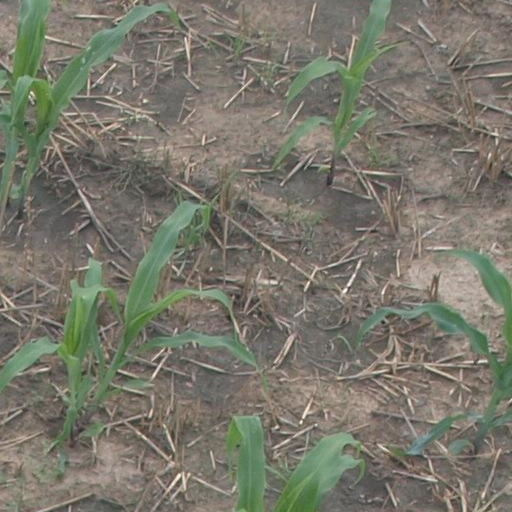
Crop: maize; corn